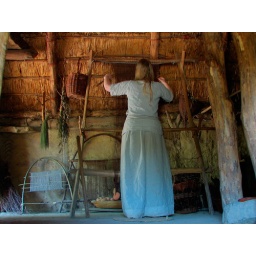
girl in a house from the funnelbeaker culture (early bronze age) in Archeon